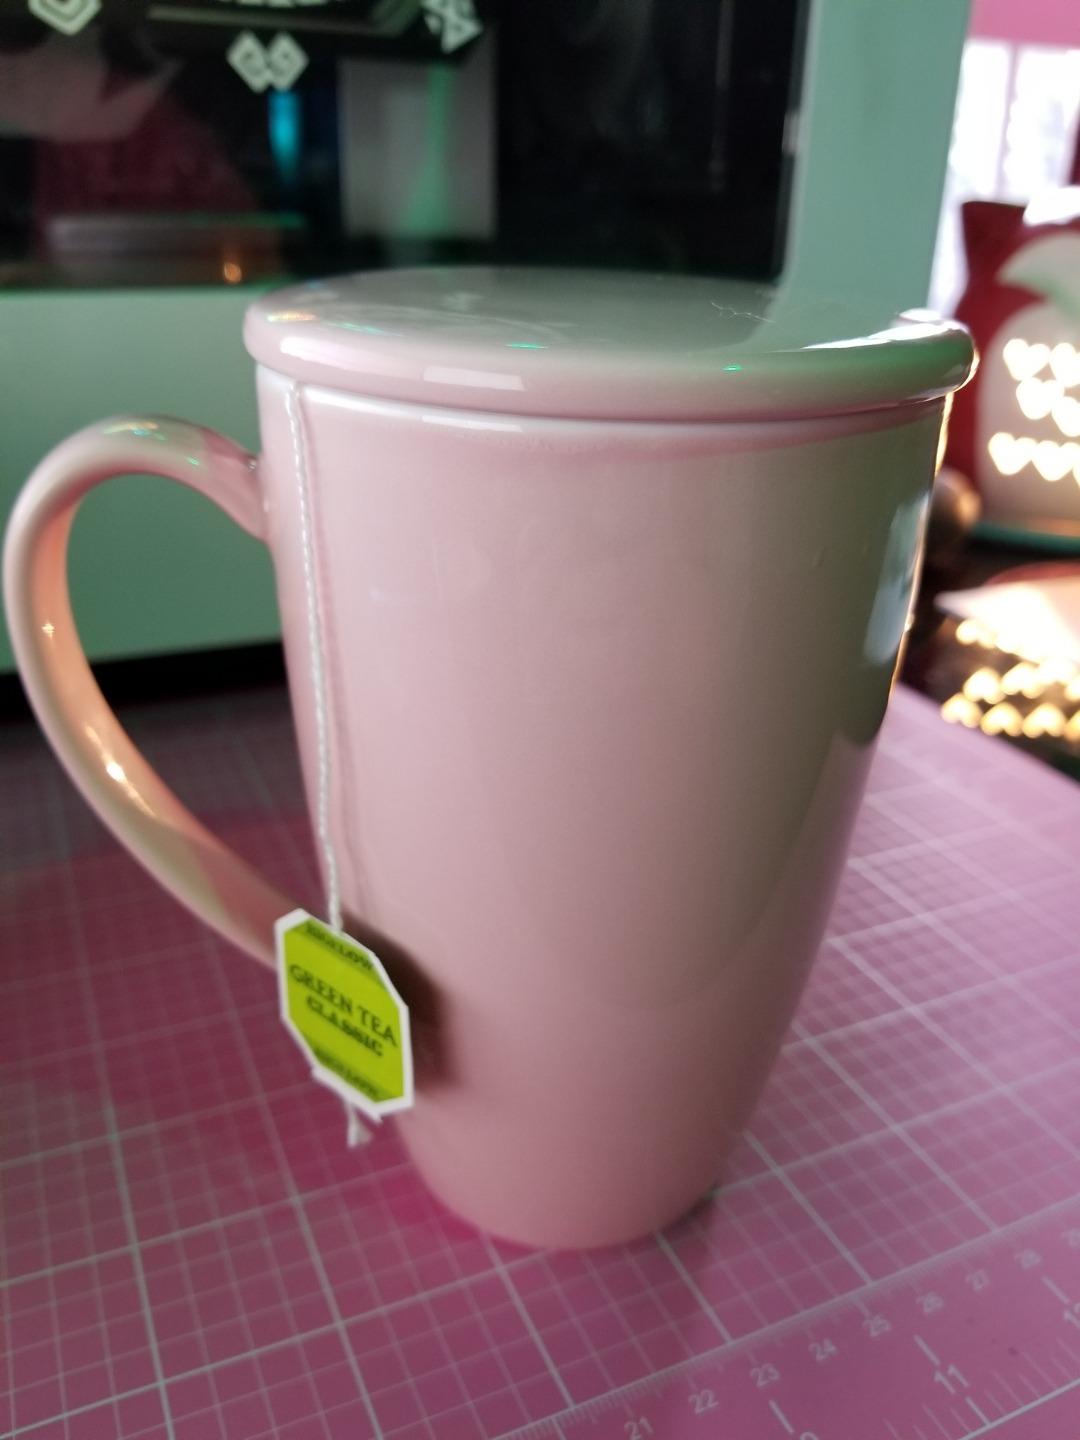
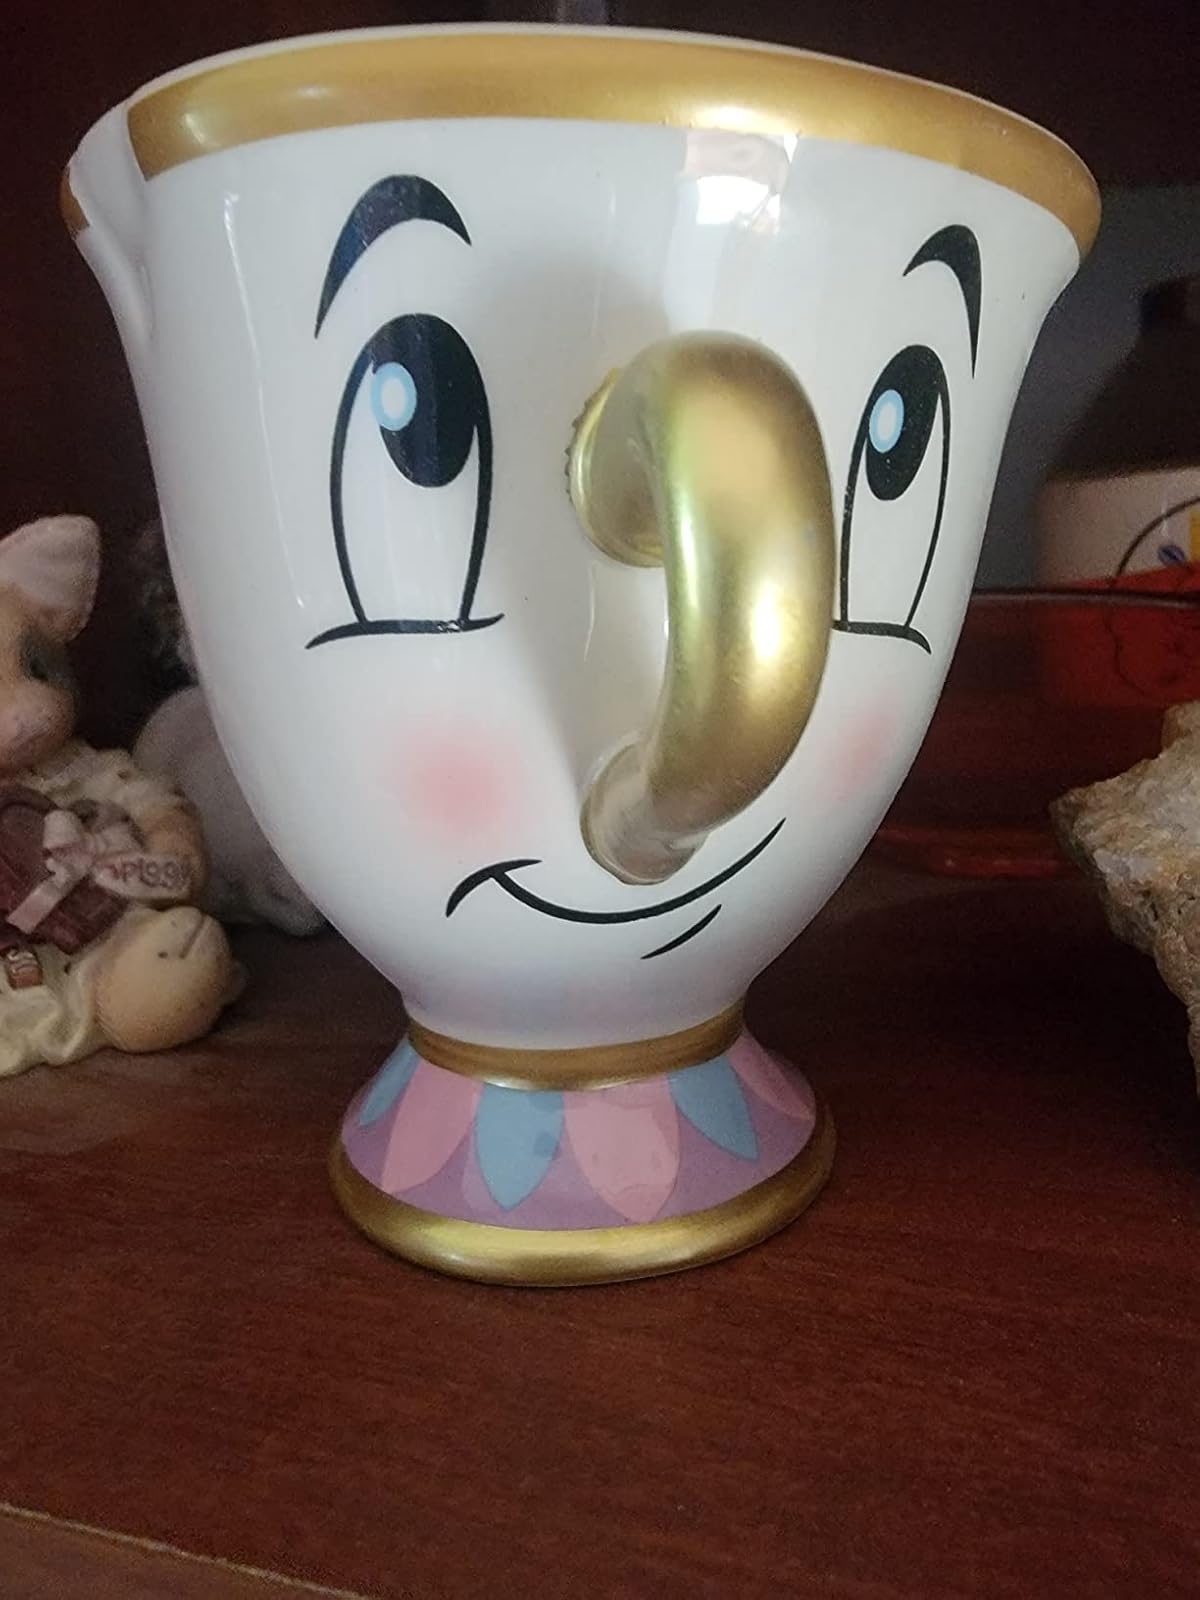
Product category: items_mug
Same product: no